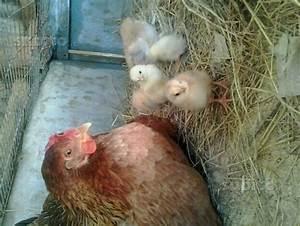
chicken